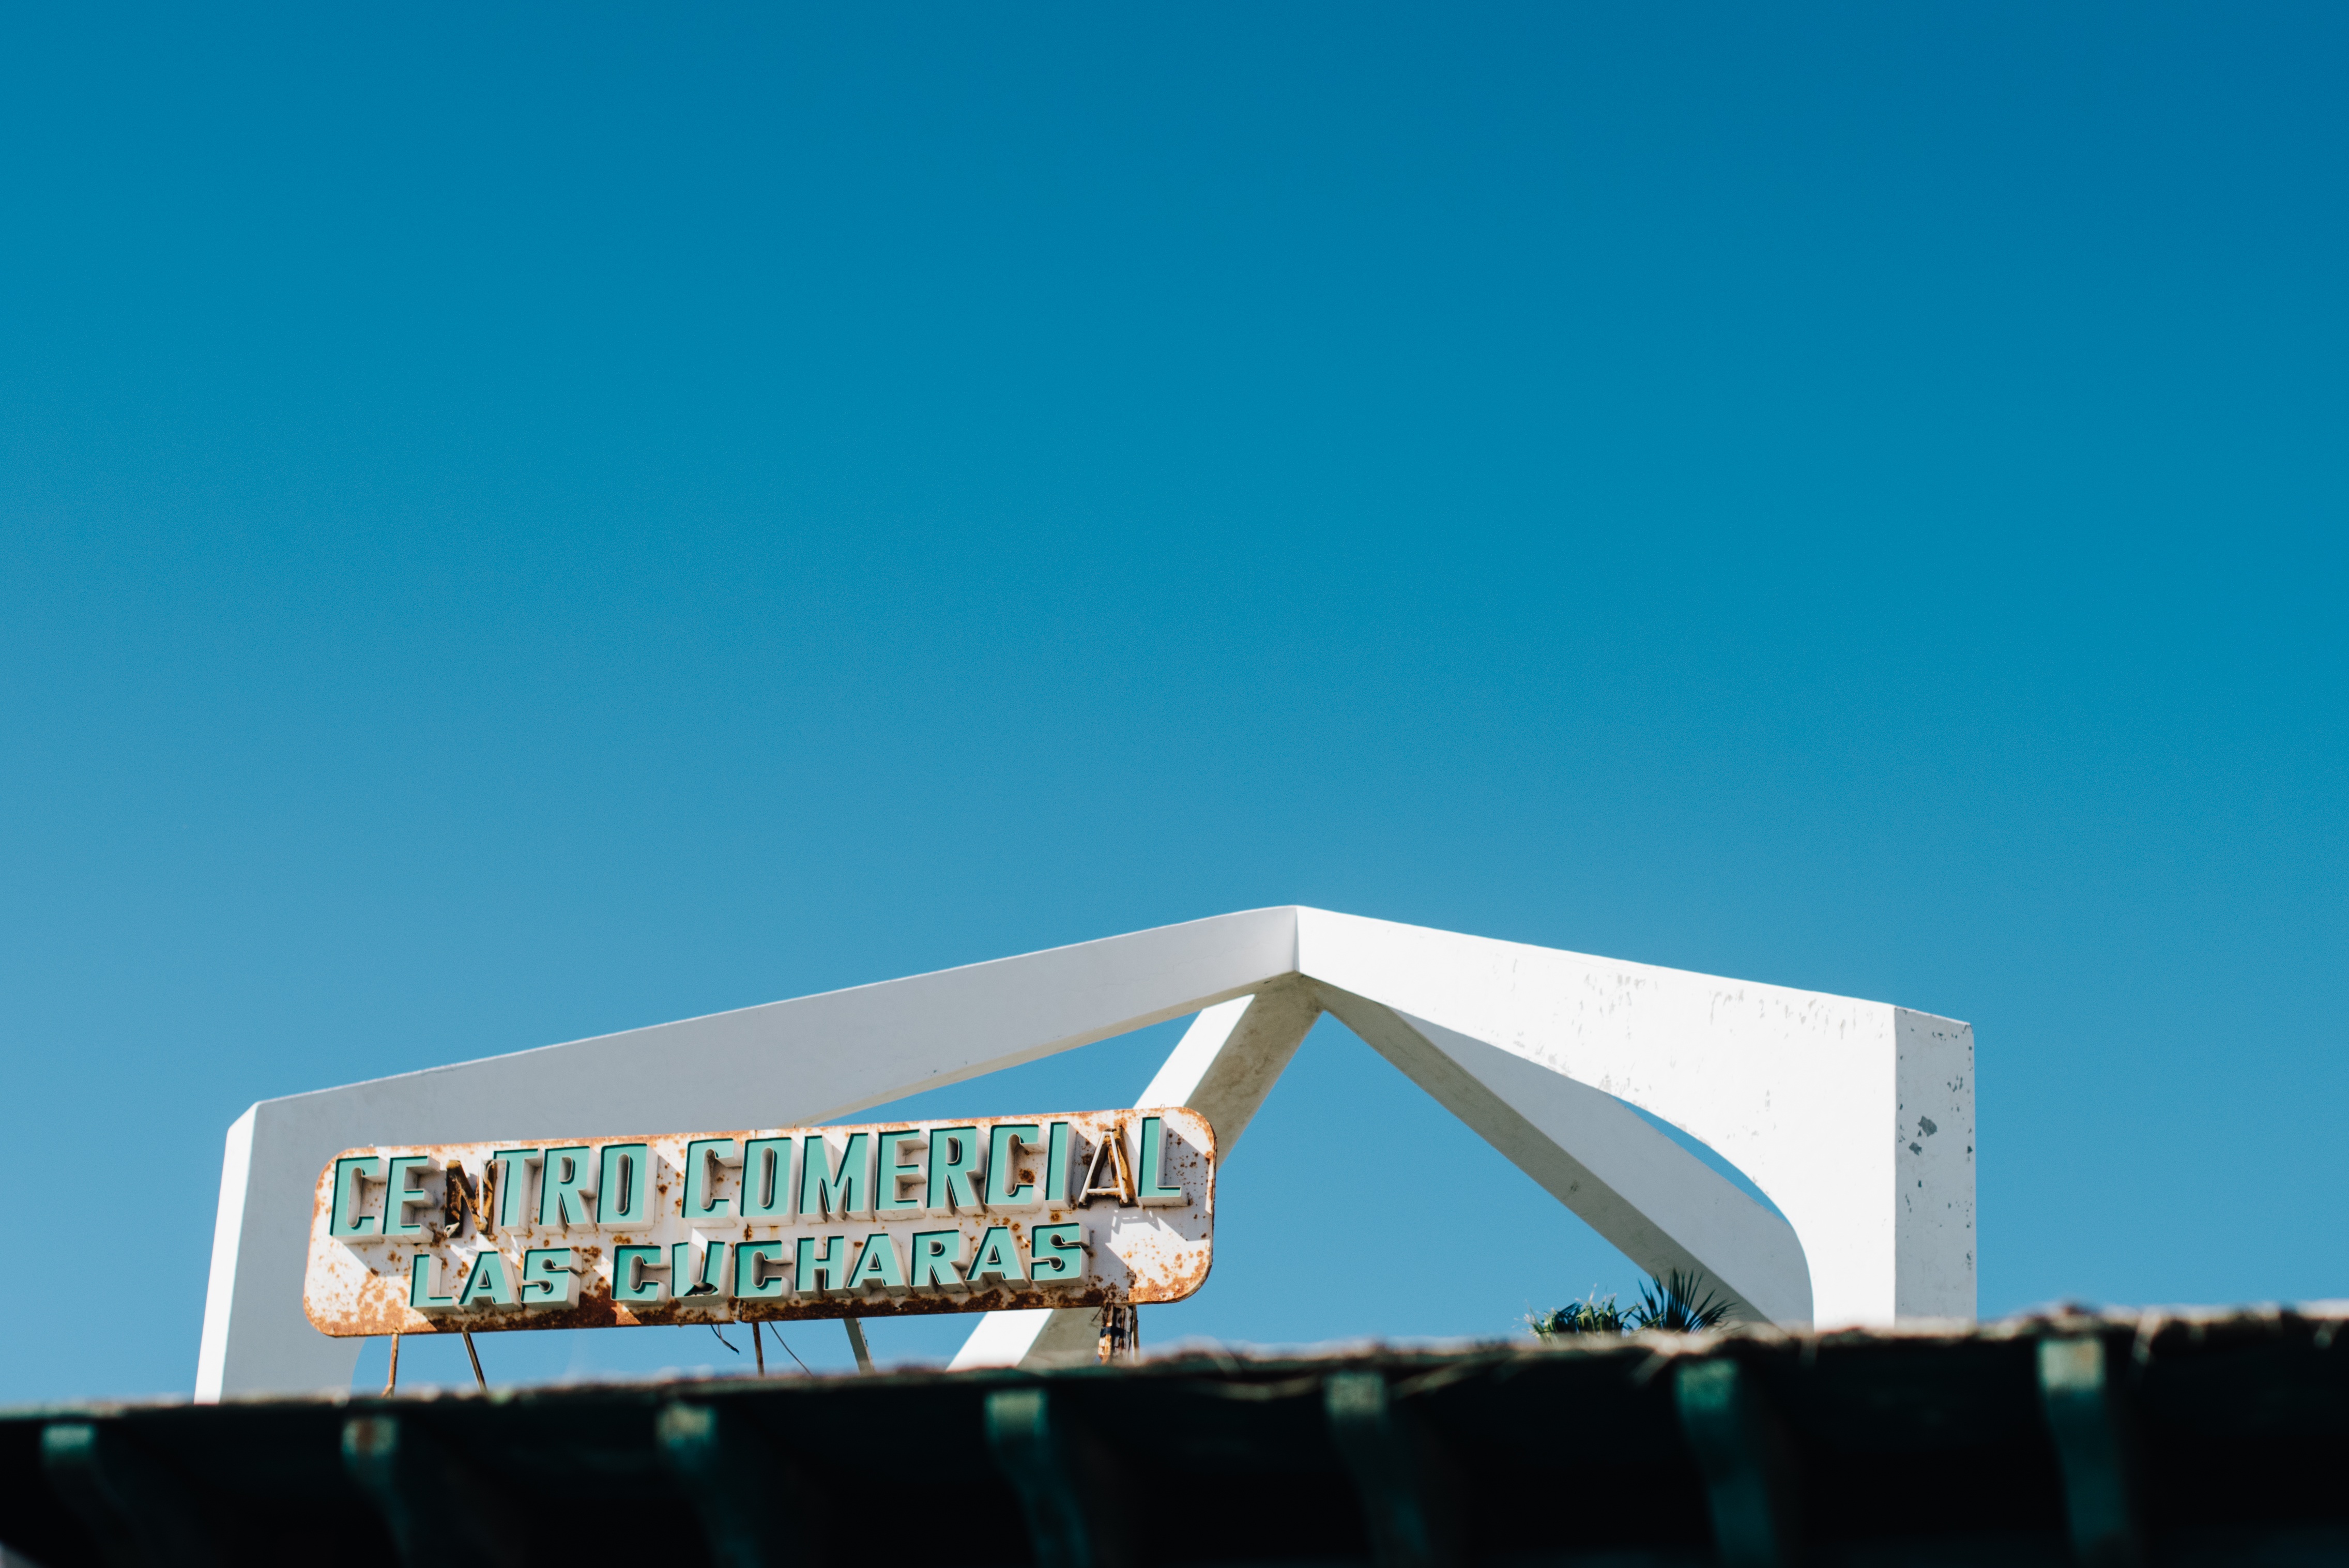
structure, sky, landmark, facade, blue, stadium, atmosphere of earth, sport venue